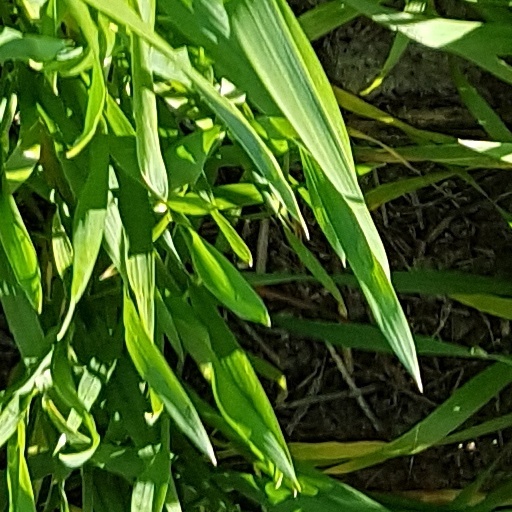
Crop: wheat